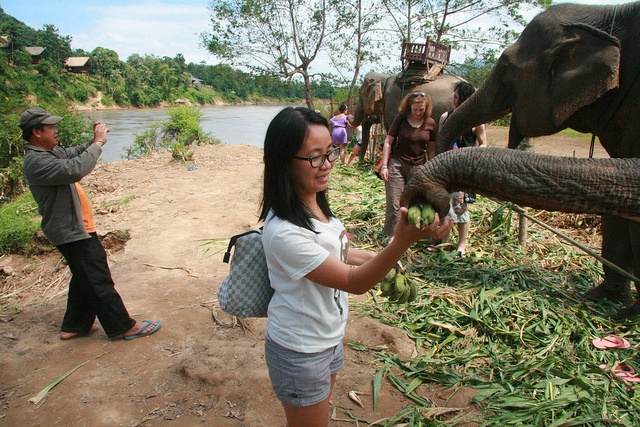
This is a girl feeding an elephant some vegetables.
An elephants trunk taking something from a woman's hand.
A young girl feeding an elephant bananas at an animal sanctuary.
some people are feeding some elephants dirt water and trees
Adults interacting with native elephants near river on sunny day.